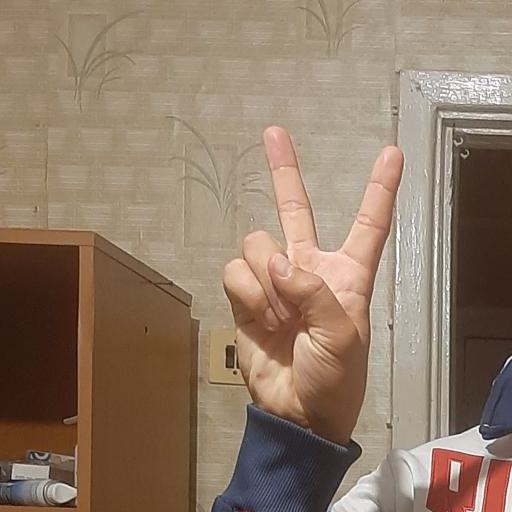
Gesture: peace